Katamachi Station

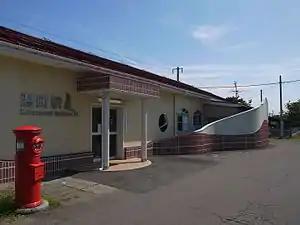
Katamachi Station in July 2015

is a railway station on the Shinetsu Main Line in the city of Jōetsu, Niigata, Japan, operated by East Japan Railway Company (JR East).